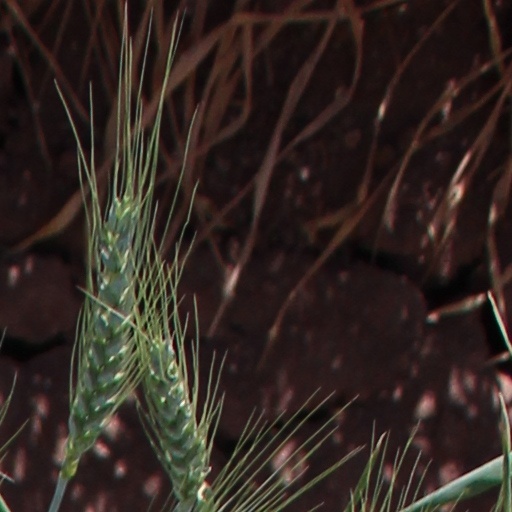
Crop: wheat